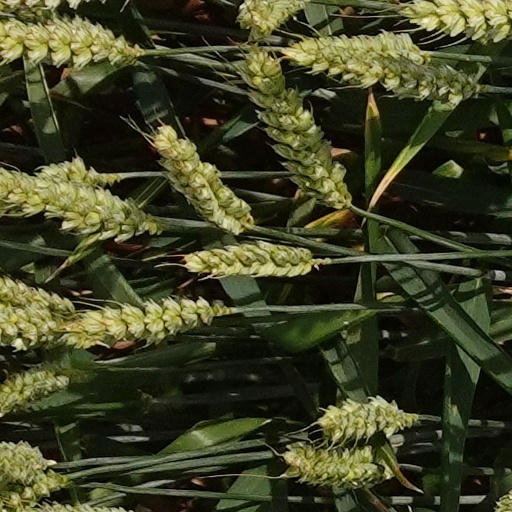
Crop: wheat